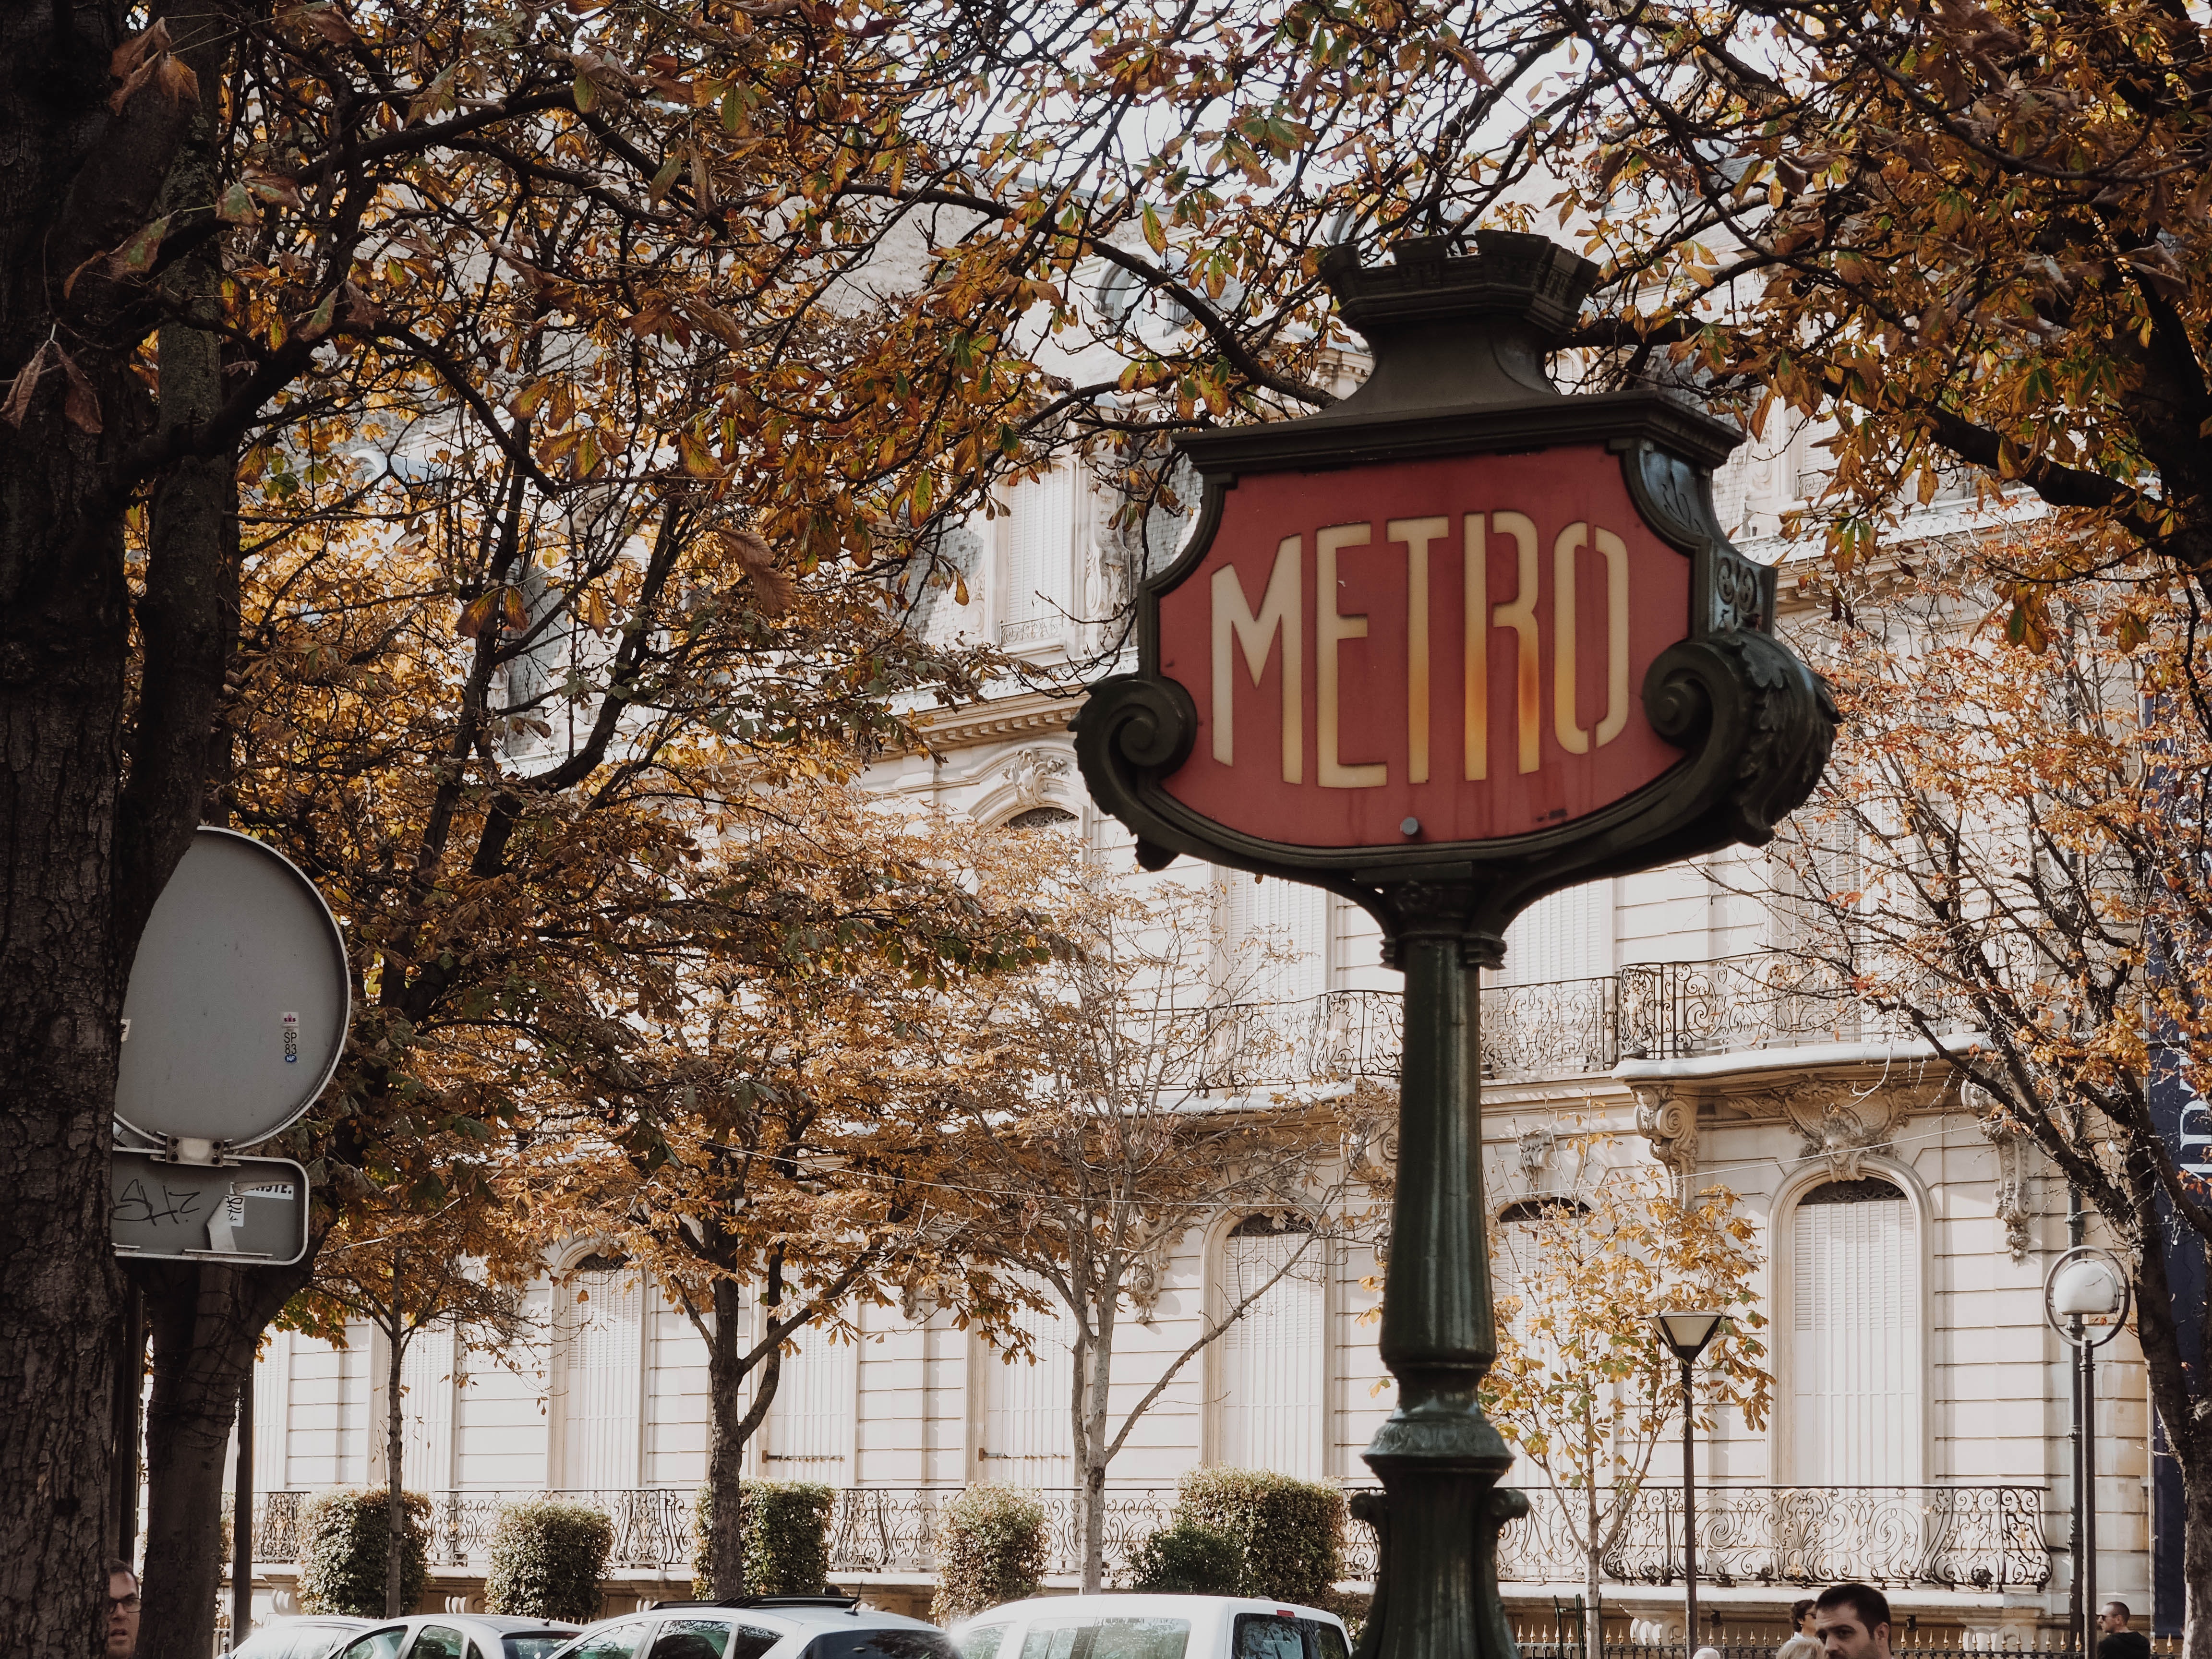
landmark, tree, architecture, leaf, branch, woody plant, spring, neighbourhood, street, plant, signage, sign, building, city, winter, road, autumn, arch, street sign, house, facade